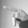
ASL letter: P